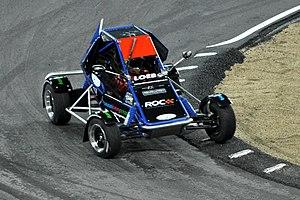
Avec la retraite effective de Marcus Grönholm, Sébastien Loeb perd son plus grand adversaire et domine significativement la saison 2008 du WRC, devenant ainsi le premier quintuple champion du monde de l'Histoire de la discipline. Fort d'un total de onze victoires, il surpasse son propre record établi en 2005 et s'impose pour la première fois de sa carrière en Finlande et en Grande-Bretagne, seules épreuves classiques qui manquaient encore à son palmarès. Épaulé par son coéquipier Dani Sordo, il permet à Citroën de reconquérir le titre Constructeurs détenu par l'équipe Ford depuis 2006. L'Alsacien effectue également la première de ses piges annuelles sur circuit dans le cadre de la Super Série FFSA et achève sa saison par un troisième sacre à la Course des Champions.